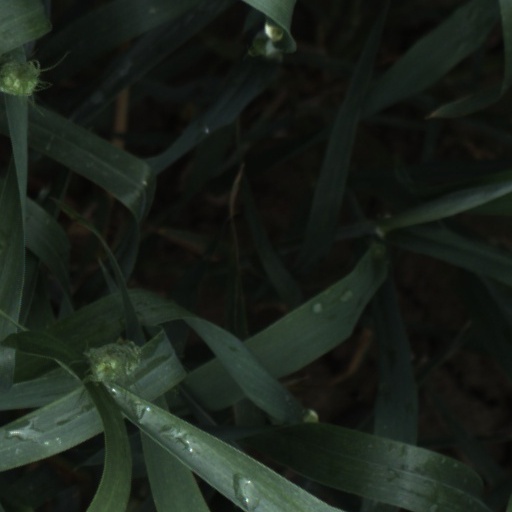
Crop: wheat